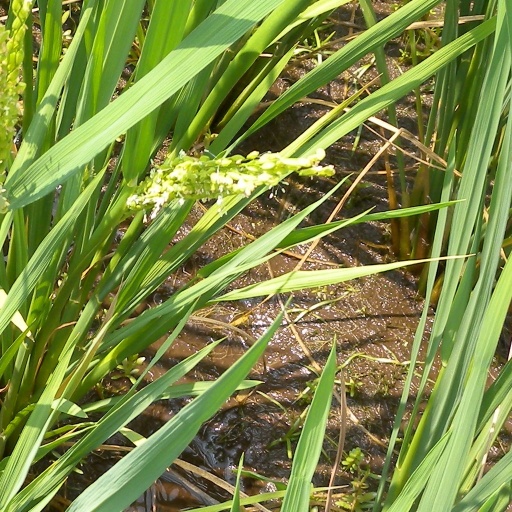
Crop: rice